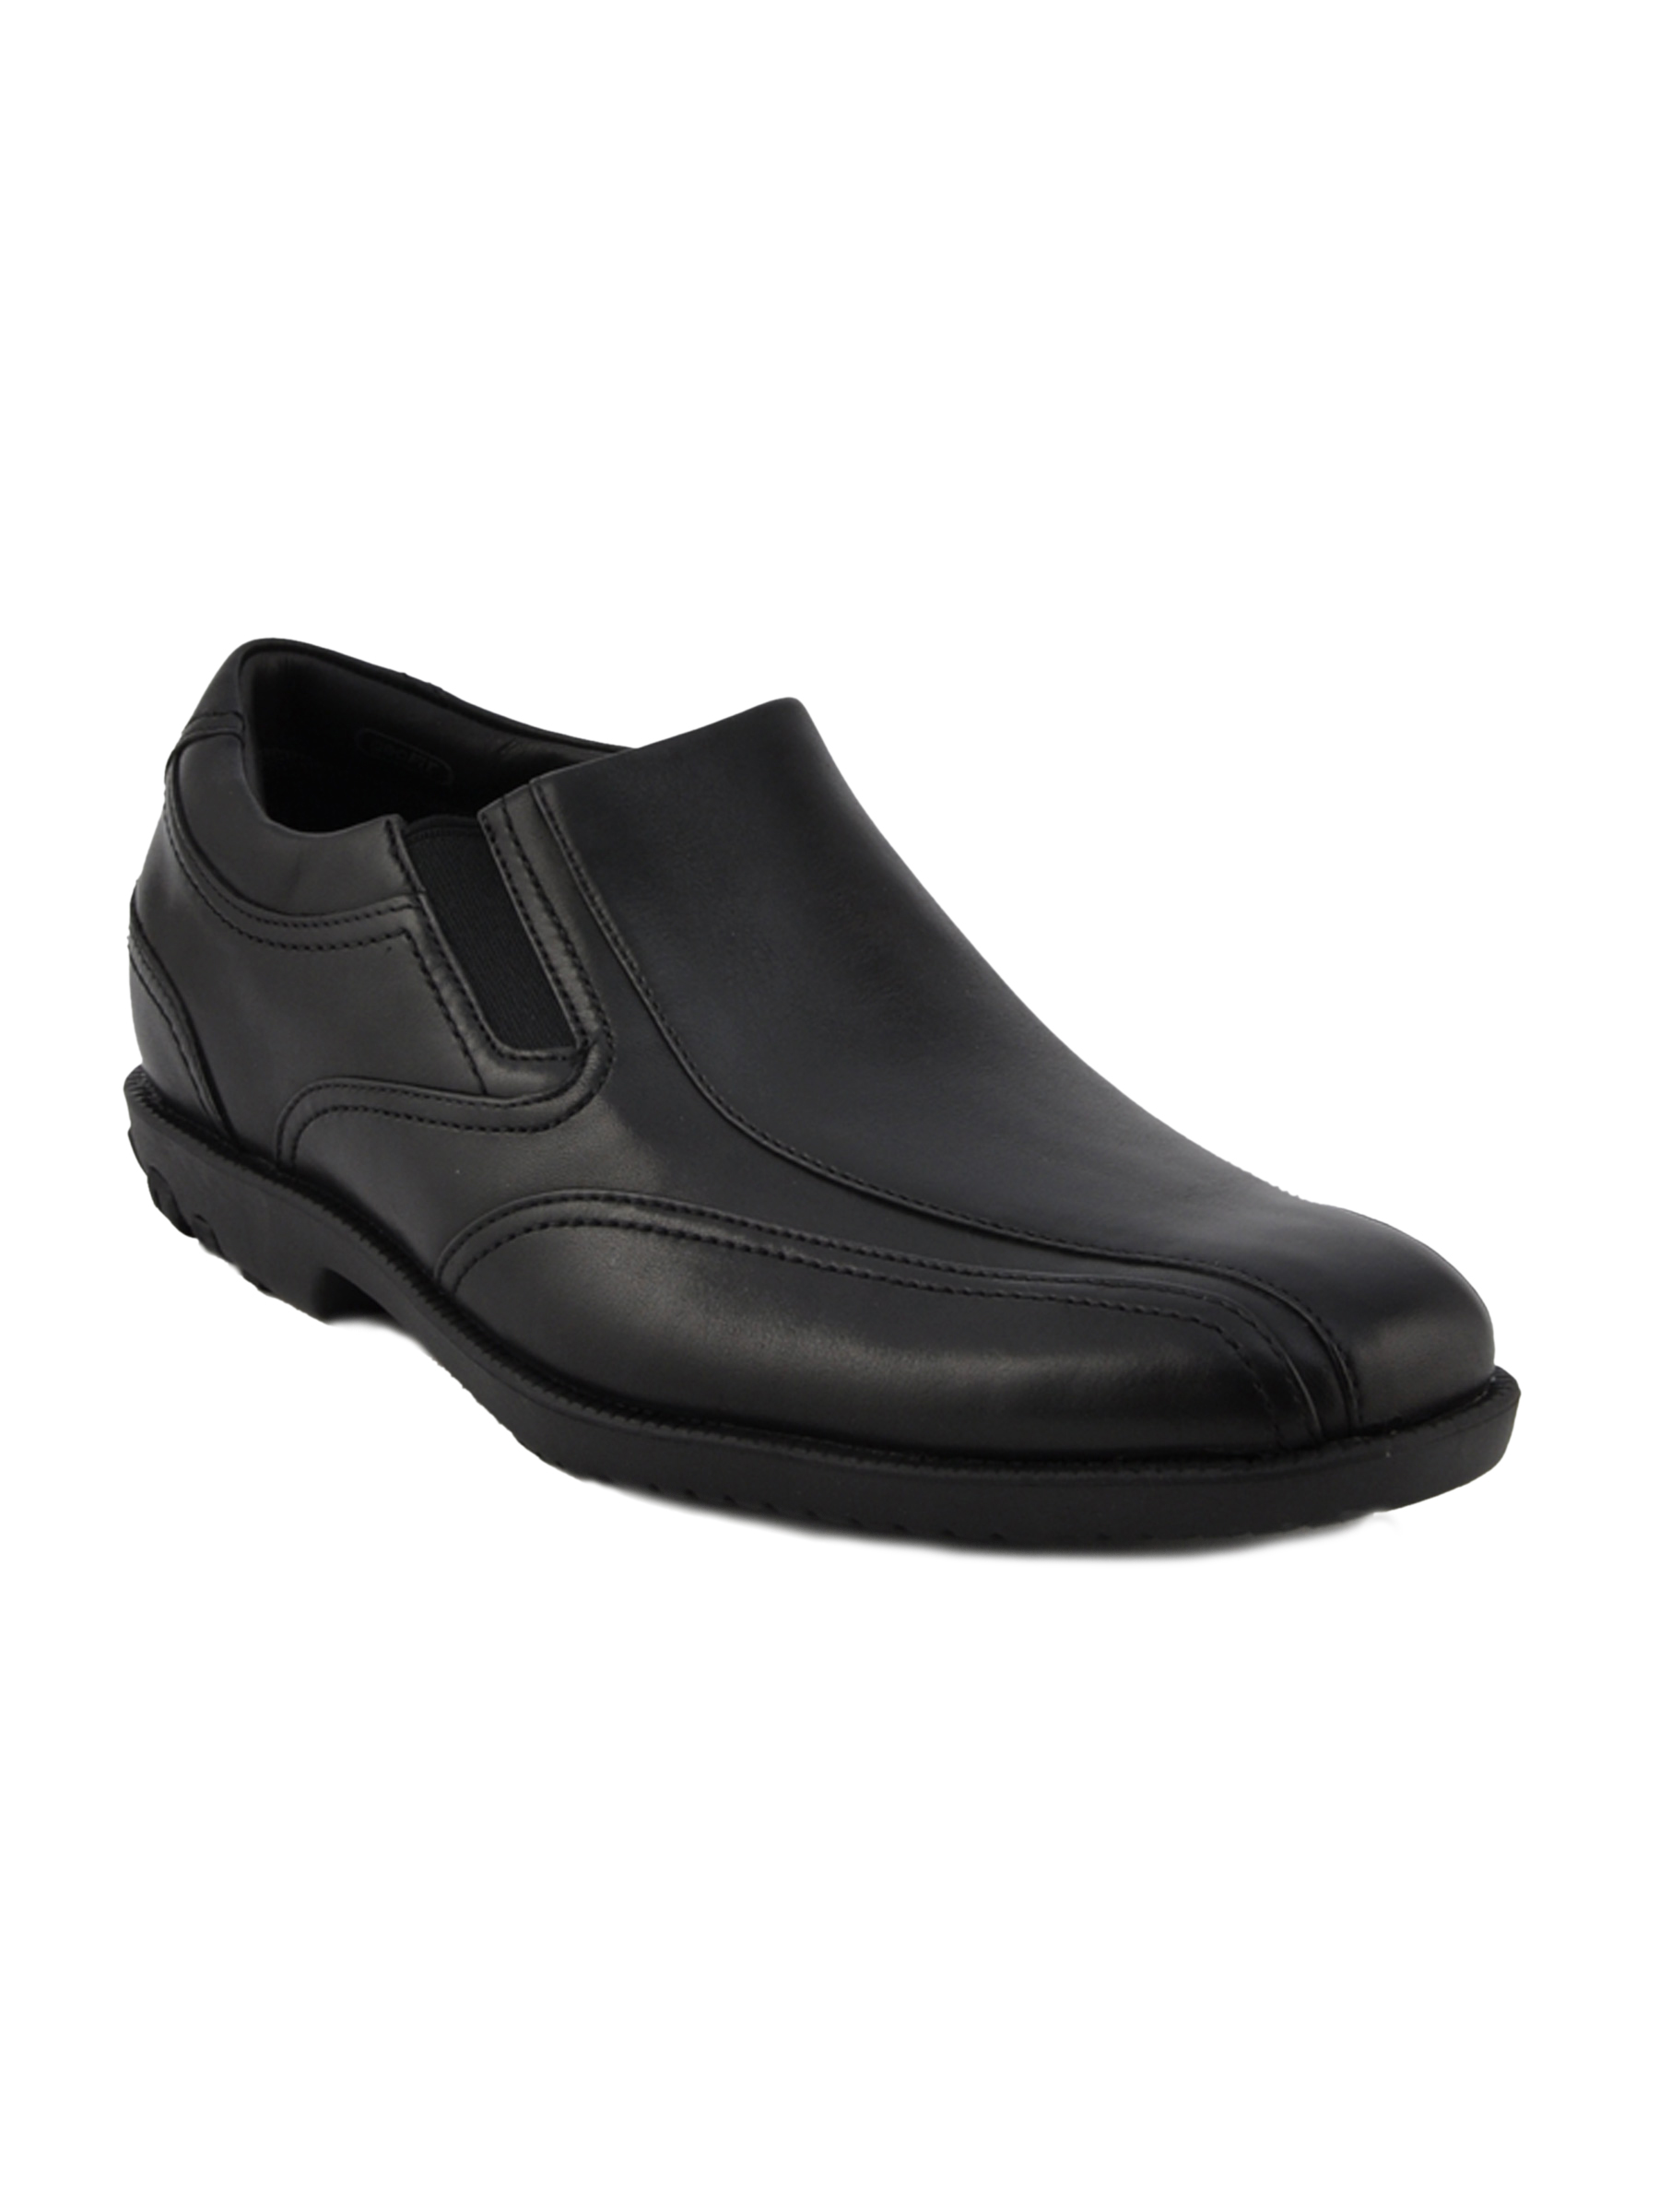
Rockport Men Drsp Slip On Black Formal Shoes
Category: Footwear / Shoes / Formal Shoes
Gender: Men
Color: Black
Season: Fall 2011
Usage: Formal